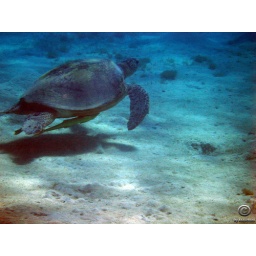
Mars Mubarak Marsa Alam 2009Eretmochelys imbricataThe most common turtle in the red sea, omnivorous feed primarily of invertebrates